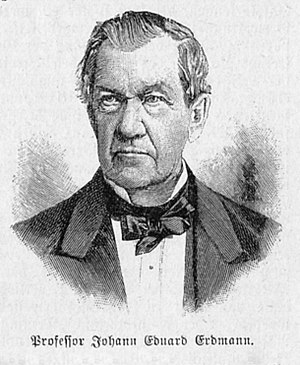
Johann Eduard Erdmann
Johann Eduard Erdmann var en tysk filosof.